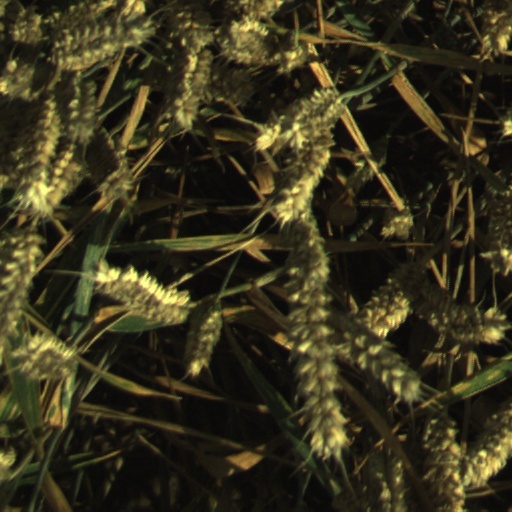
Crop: wheat